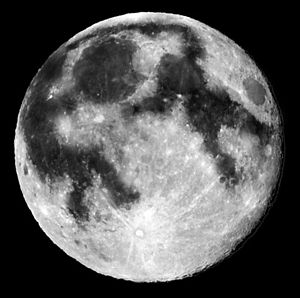
Månen i mytologi / Bil og Hjuke
Månen med grafisk manipulering.
I dette afsnit kan der læses om månen i nordisk mytologi.